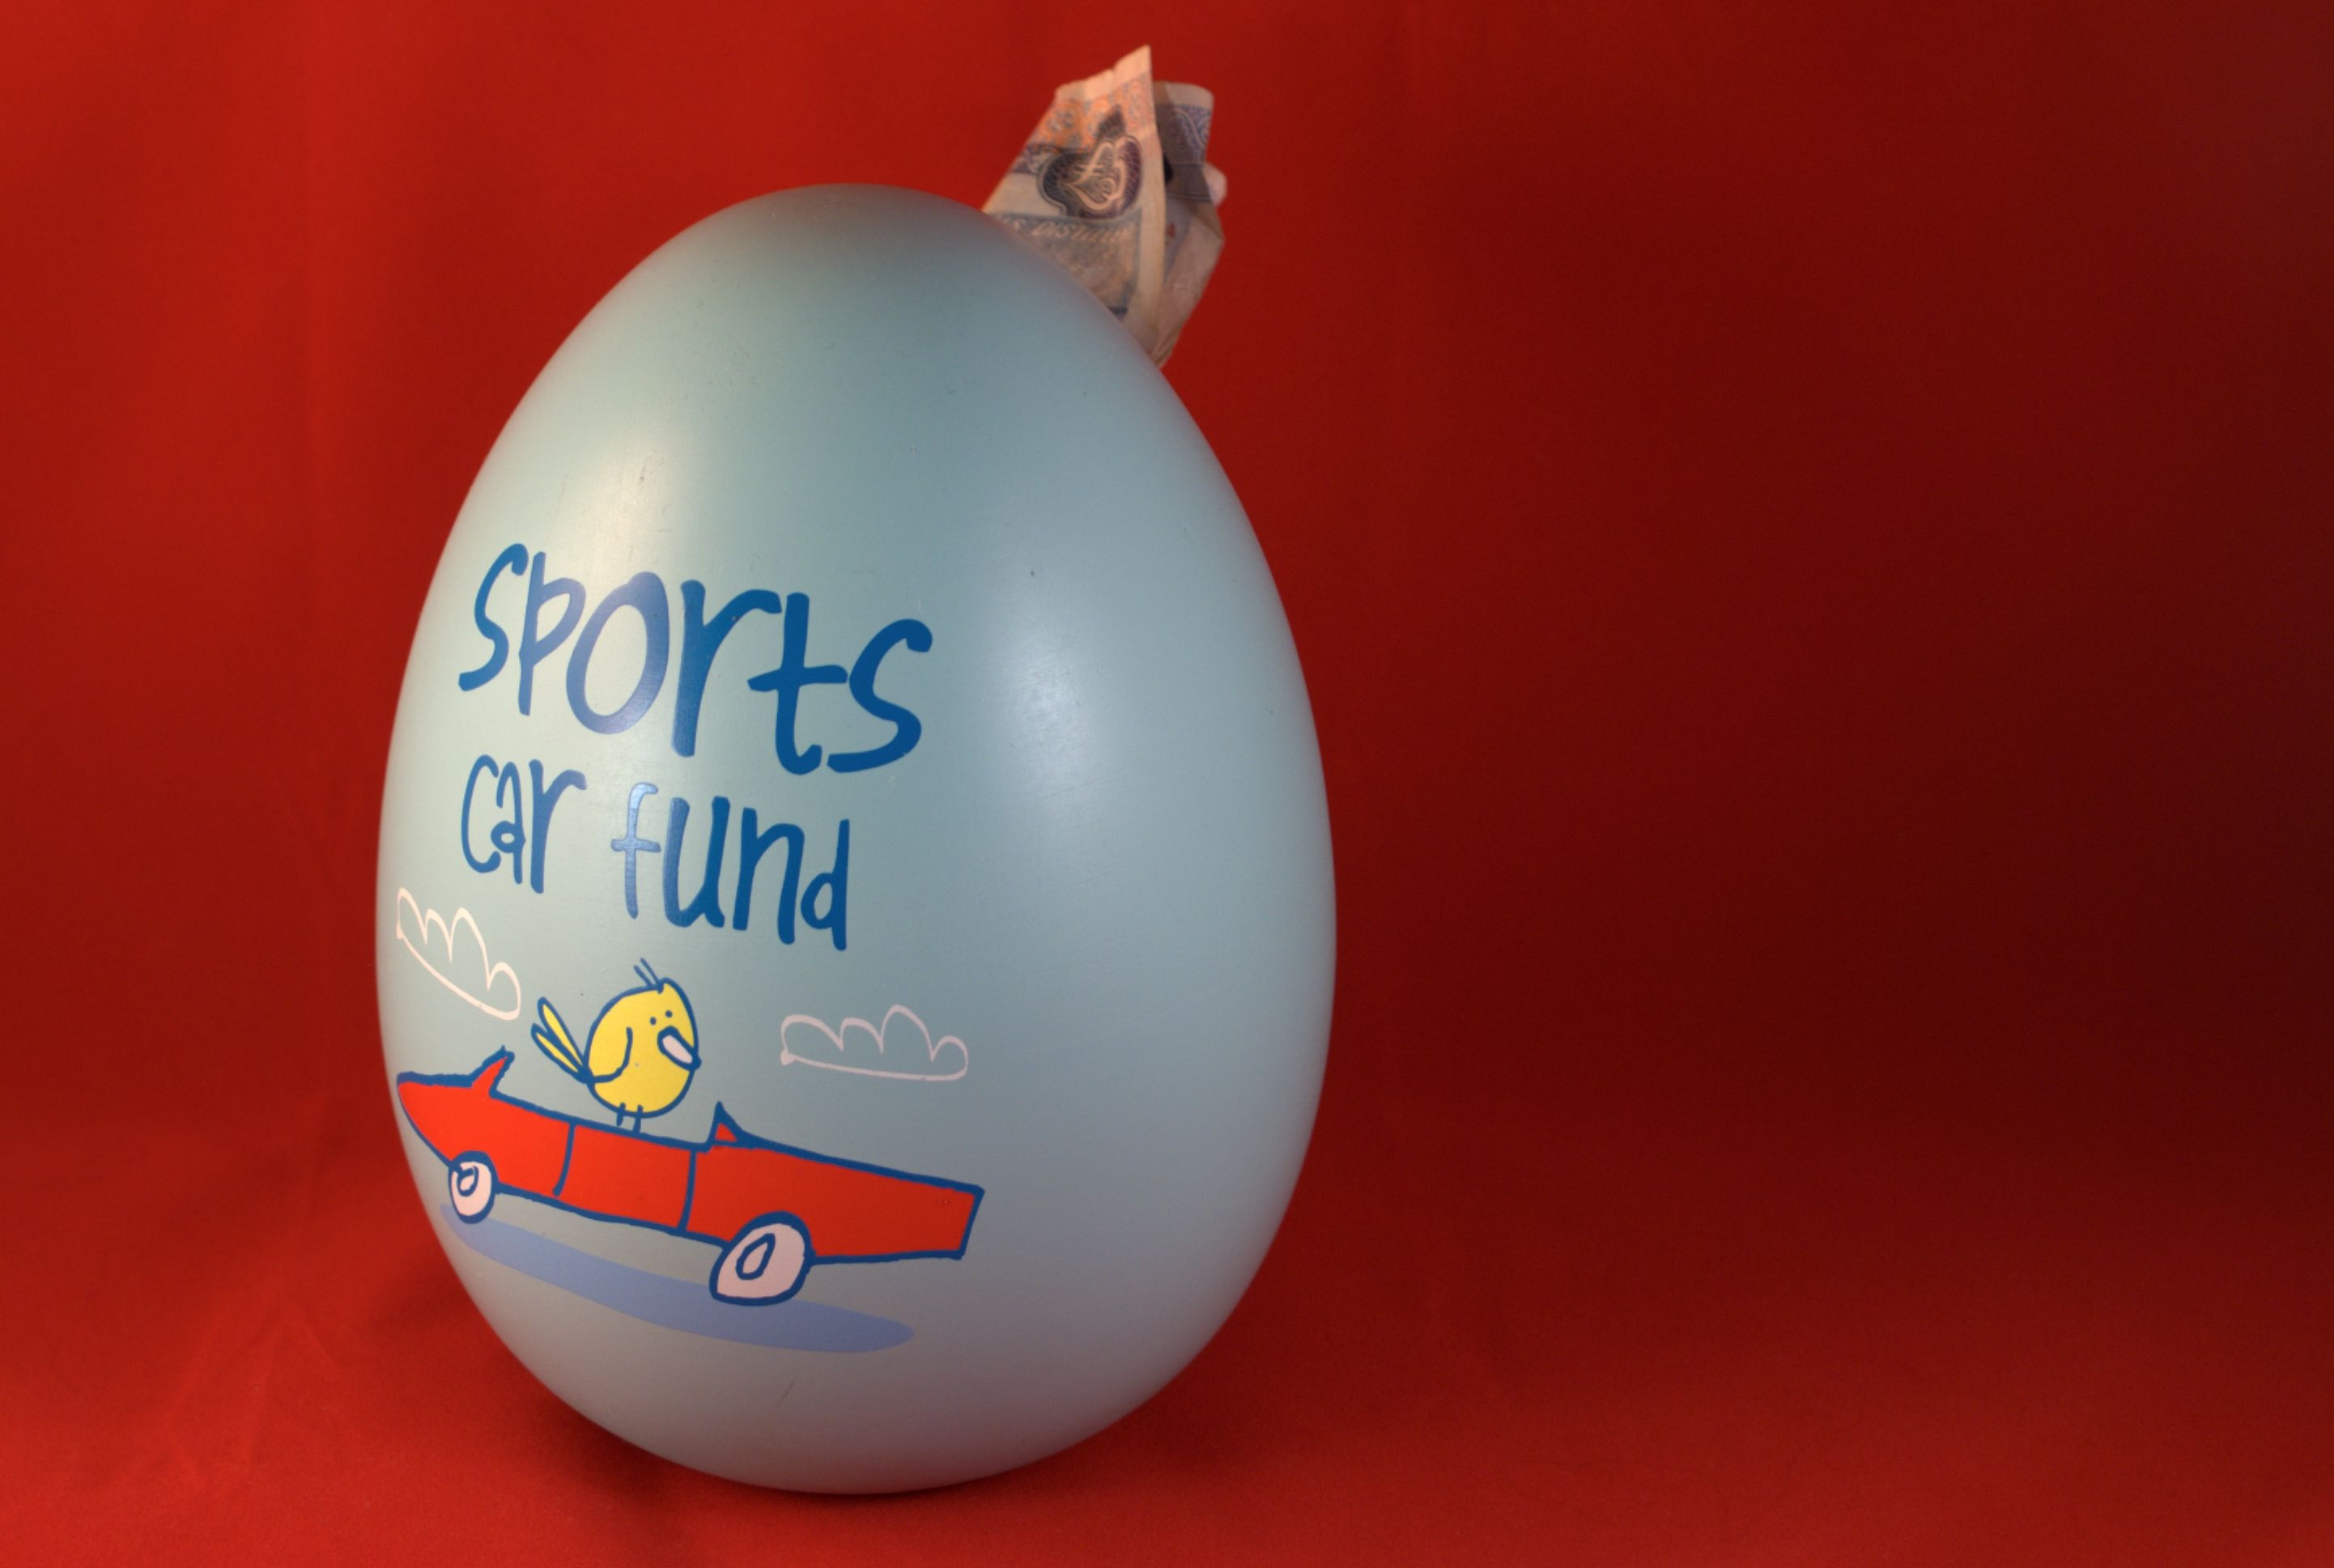
food, money, toy, egg, sports equipment, ball, saving, piggybank